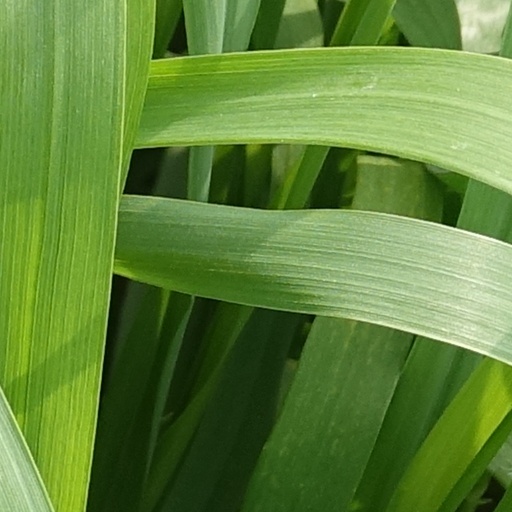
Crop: wheat